Genome Project–Write

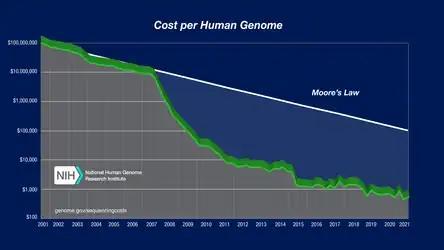
Since the Human Genome Project first sequenced the human genome from 1987 to 2004 at a cost of US$3 billion, costs have fallen precipitously, outpacing even Moore's law, and were ≈US$1,000 in 2015. More widely available genome sequencing has led to more data on variants of uncertain significance.

The Genome Project–Write (also known as GP-Write) is a large-scale collaborative research project (an extension of Genome Projects, aimed at reading genomes since 1984) that focuses on the development of technologies for the synthesis and testing of genomes of many different species of microbes, plants, and animals, including the human genome in a sub-project known as Human Genome Project–Write (HGP-Write). Formally announced on 2 June 2016, the project leverages two decades of work on synthetic biology and artificial gene synthesis.